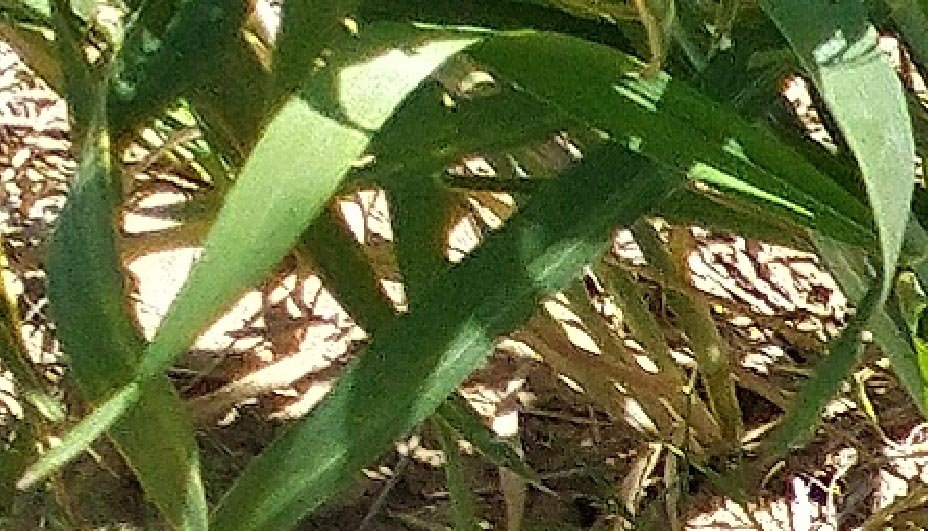
Label: Wheat___Healthy